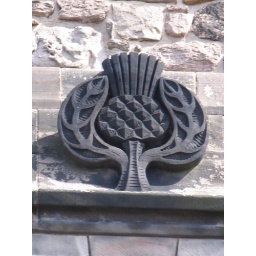
Adorning an outside wall of the Scottish National War Memorial within the walls of the Edinburgh Castle